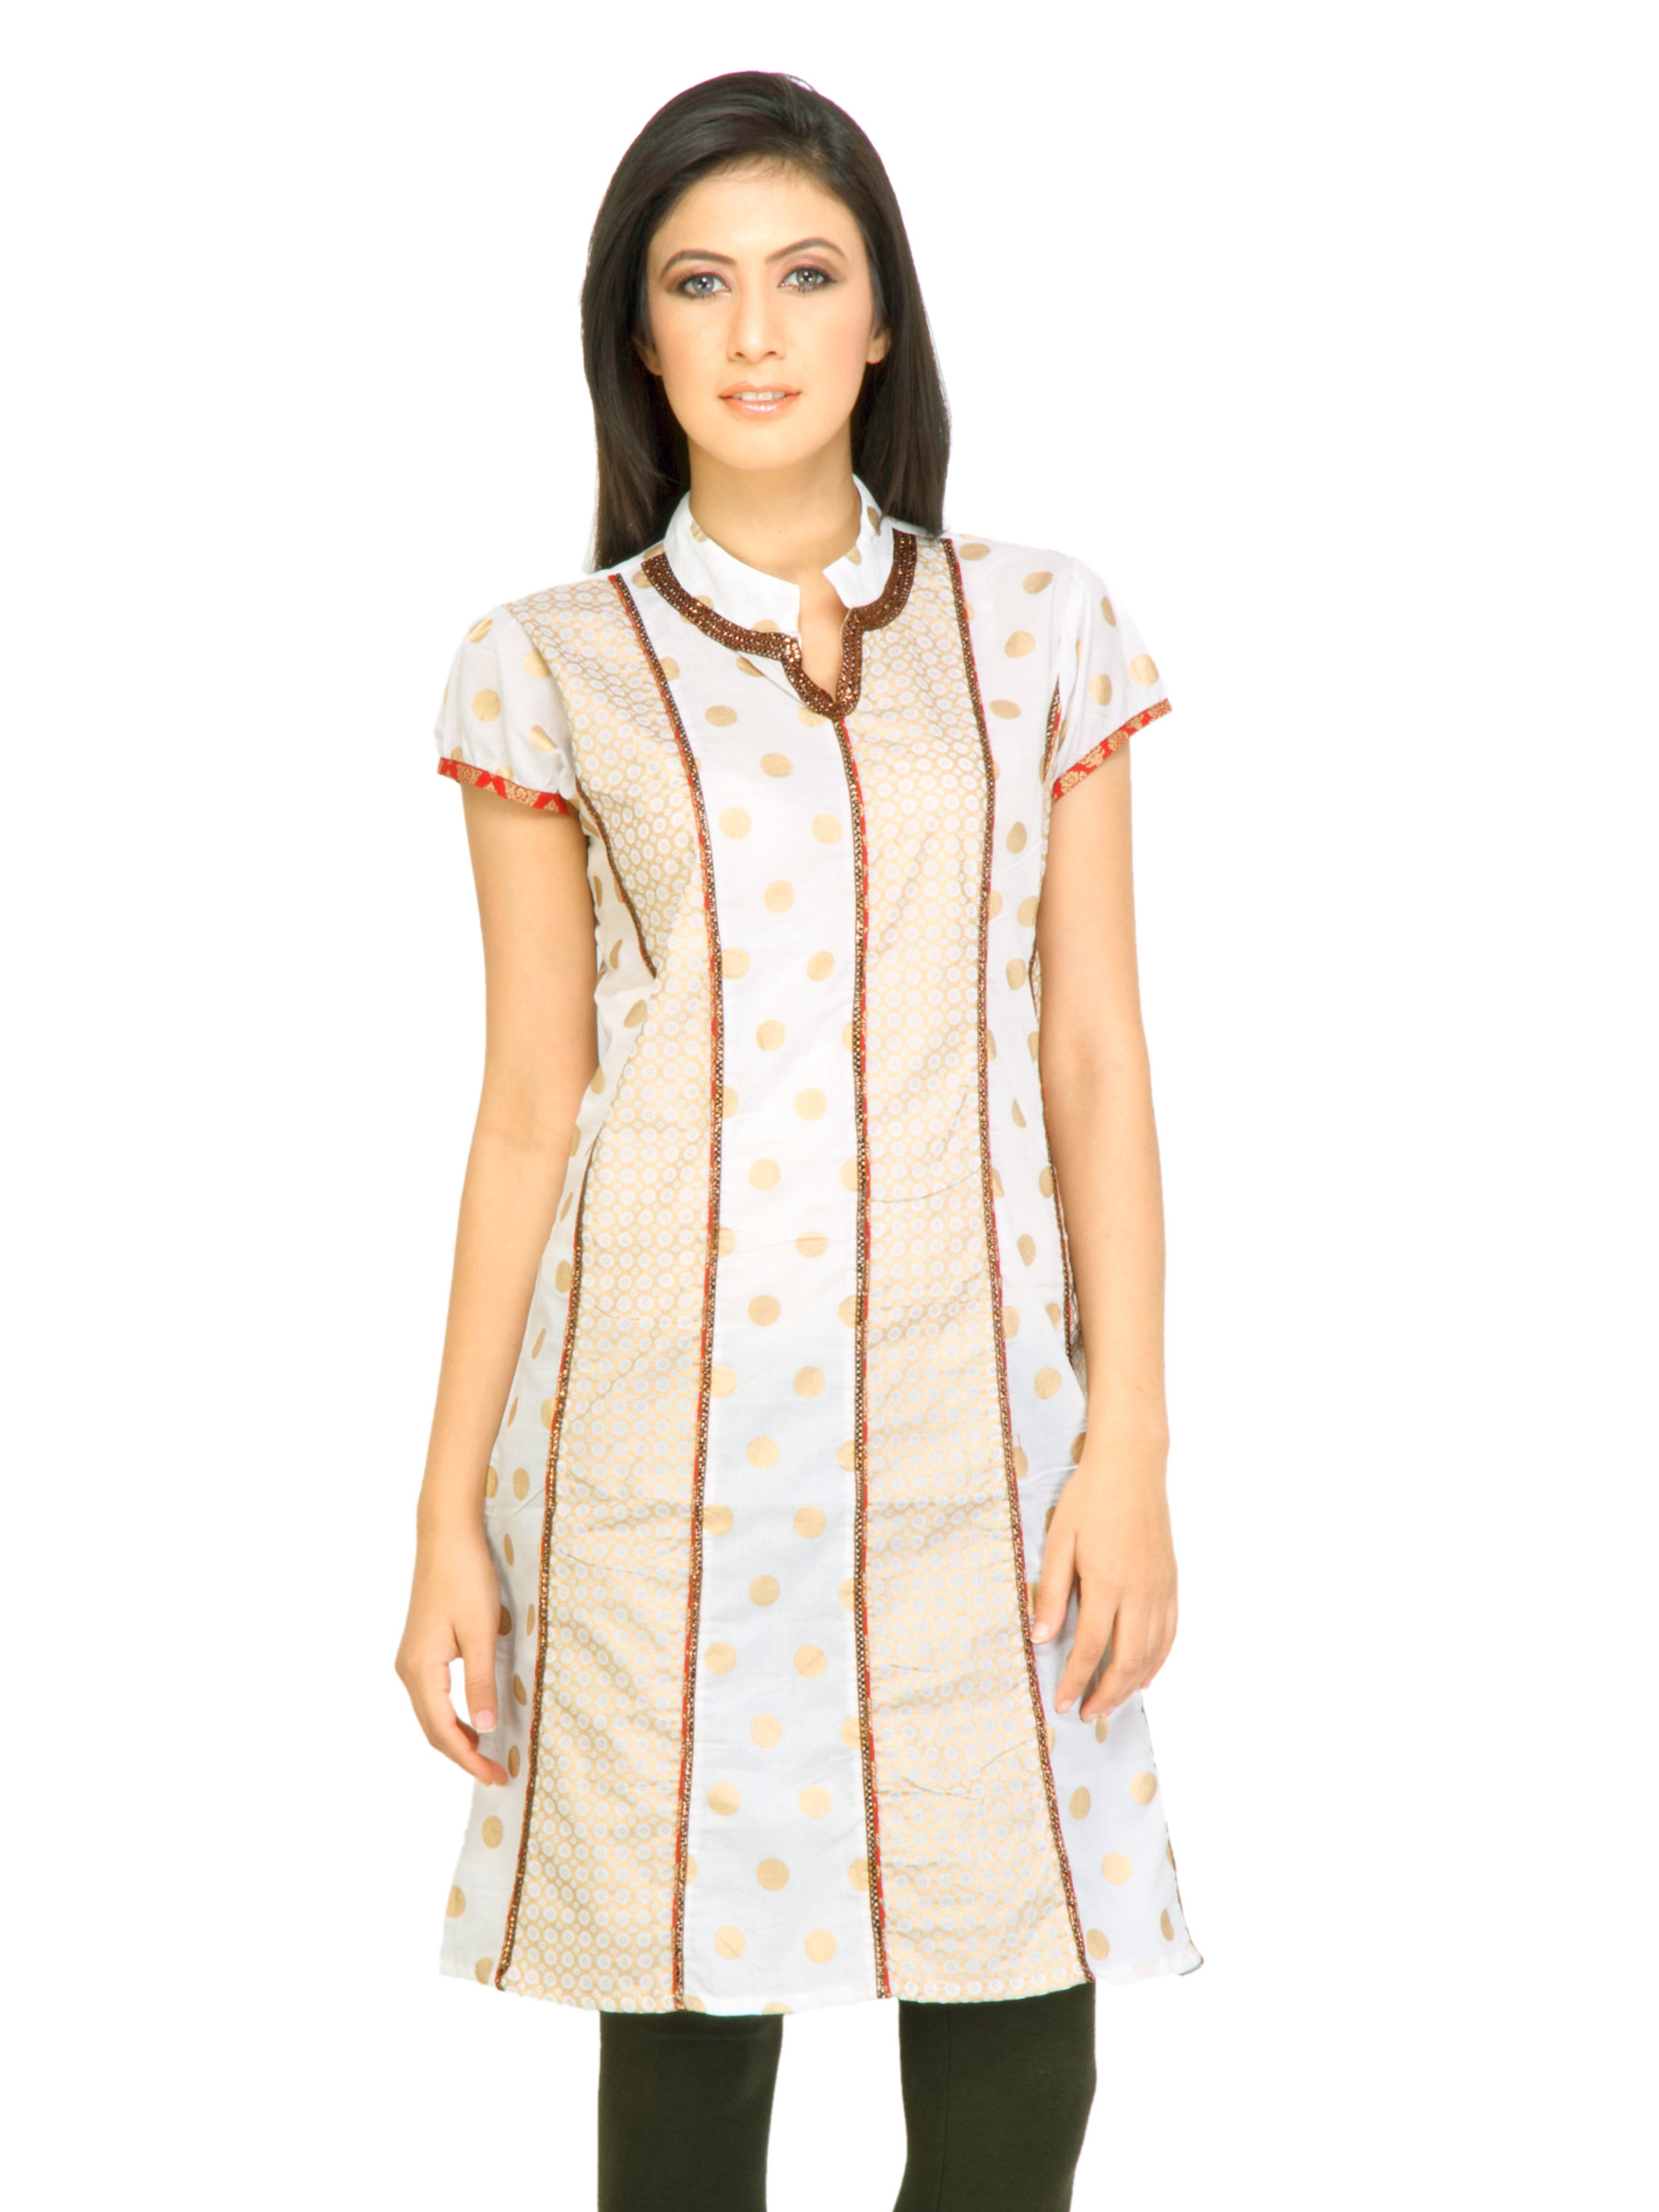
Mother Earth Women Printed White Kurtas
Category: Apparel / Topwear / Kurtas
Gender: Women
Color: White
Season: Fall 2011
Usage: Ethnic